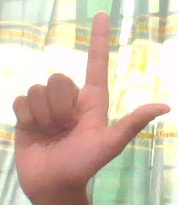
ASL sign: L